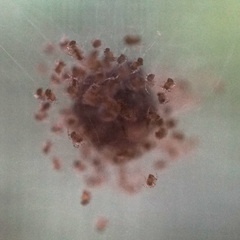
Species: Parasteatoda_tepidariorum